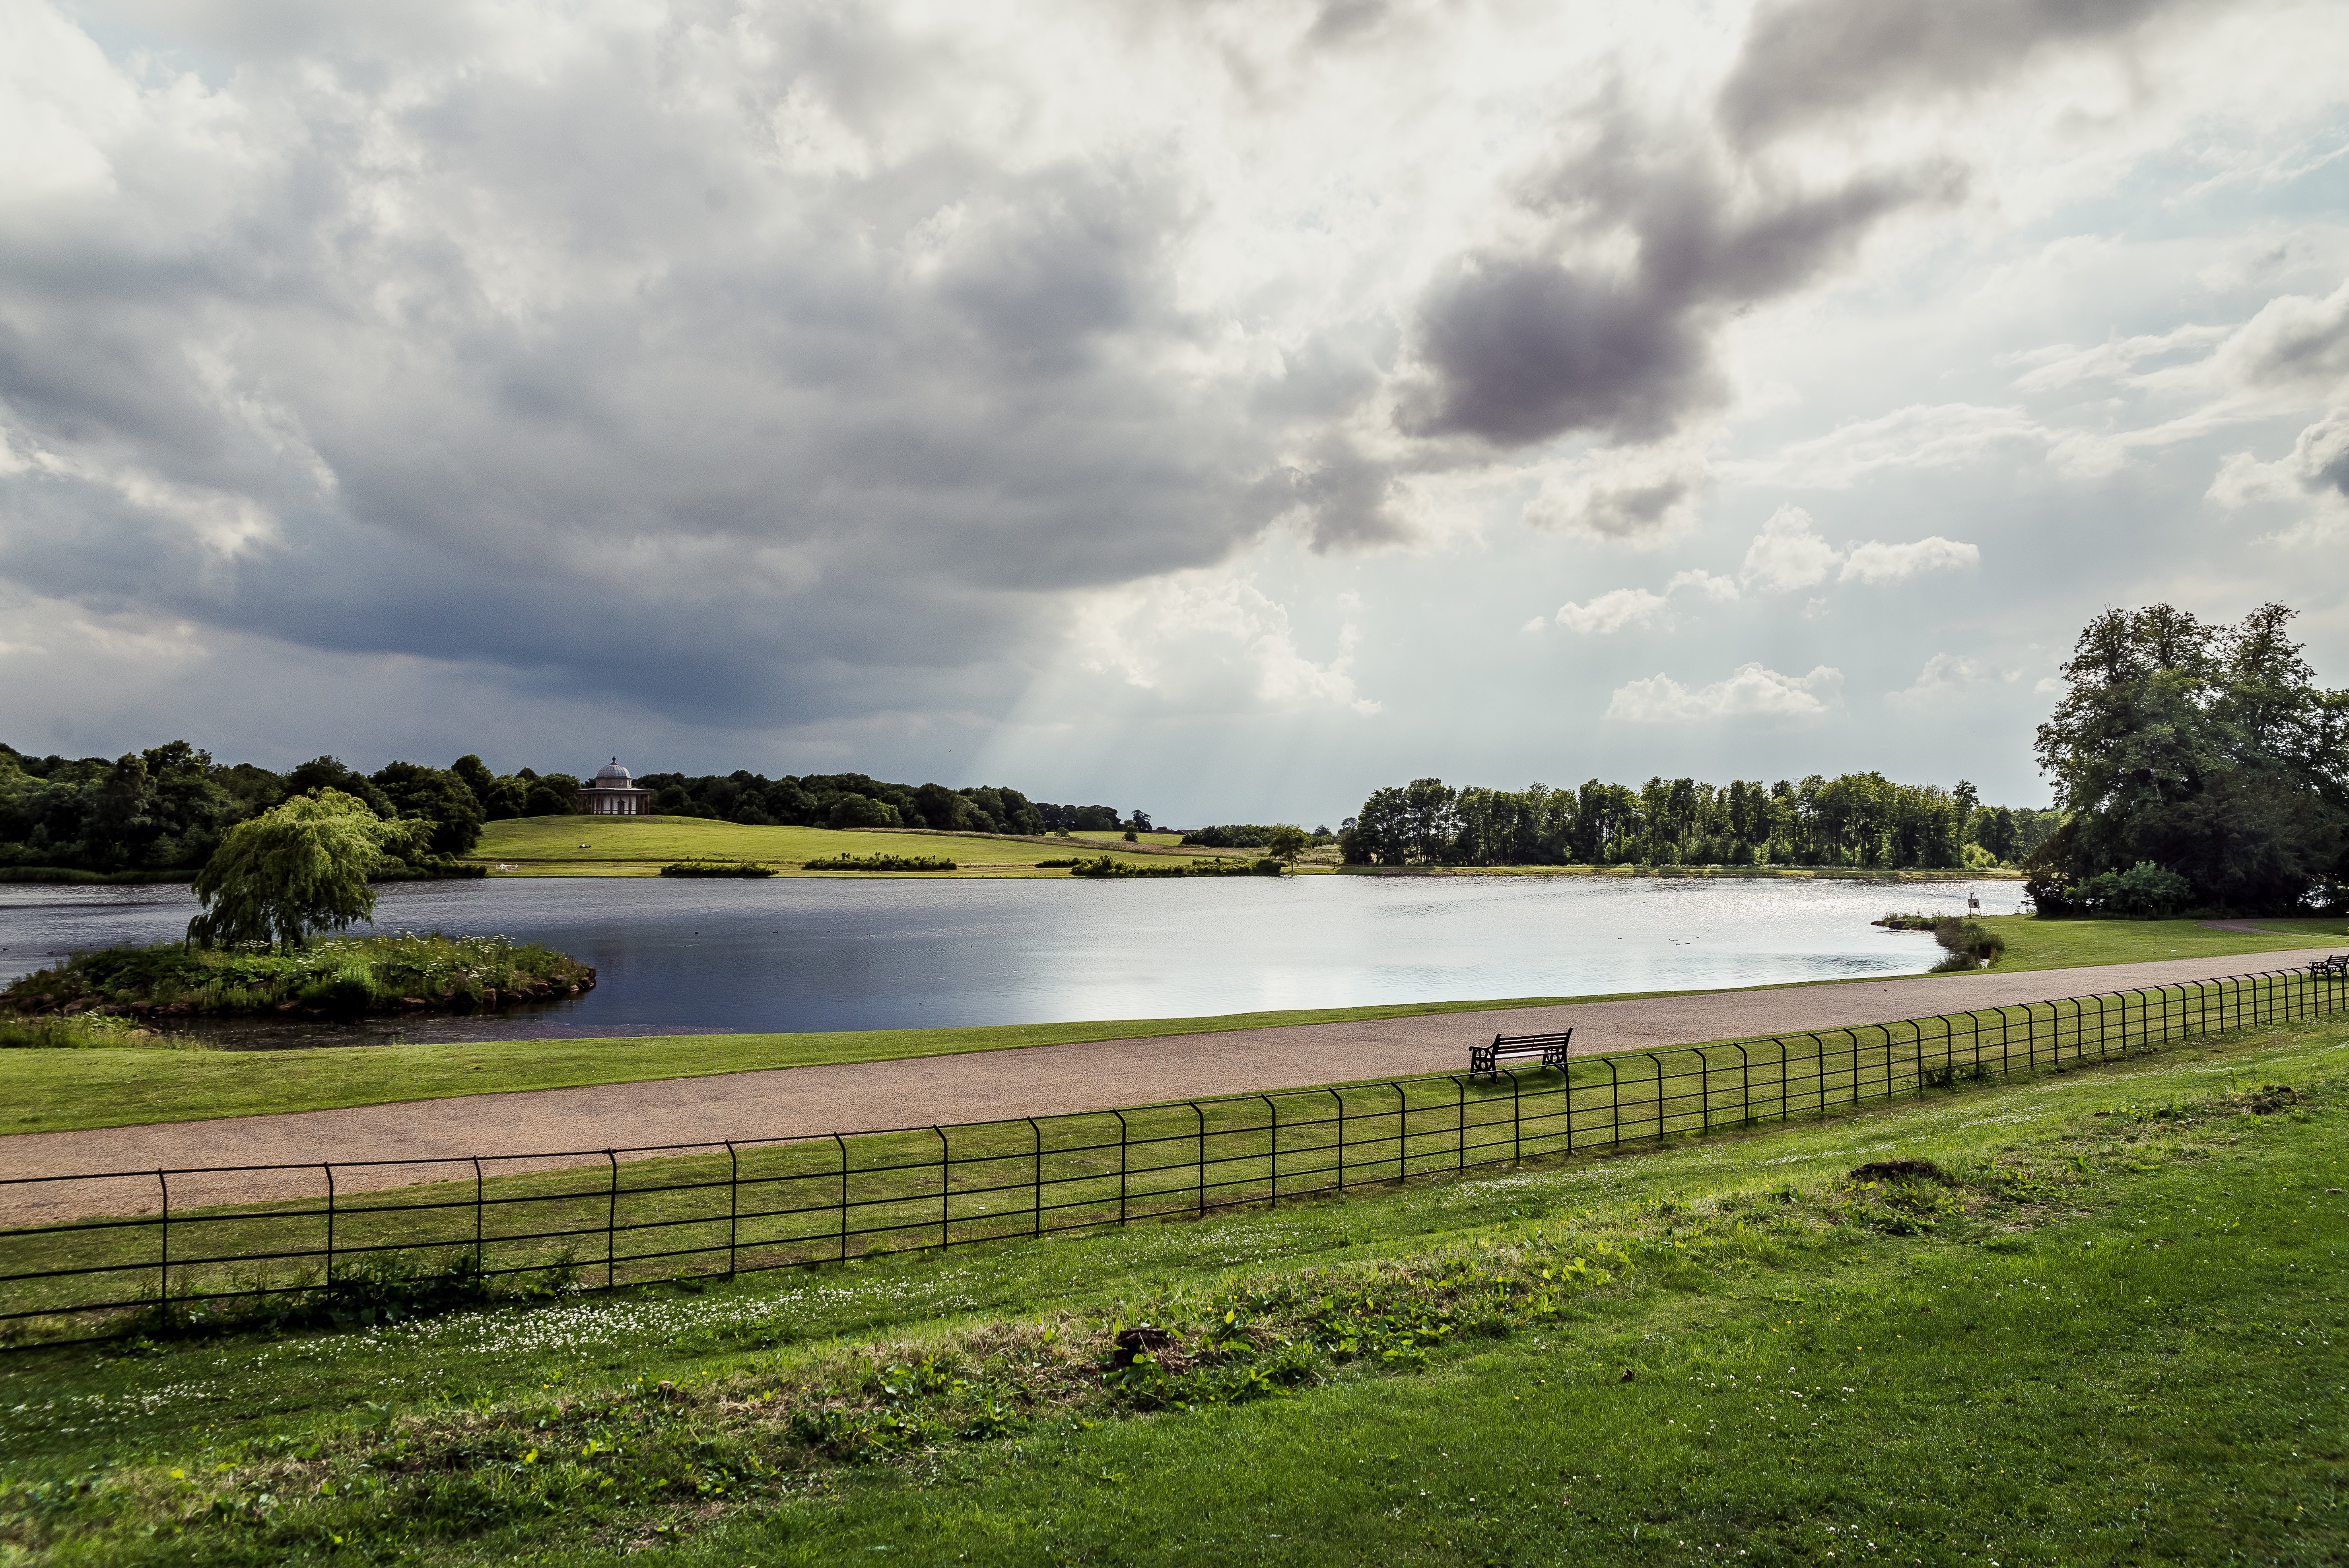
landscape, sea, coast, tree, water, nature, grass, horizon, cloud, sky, morning, hill, shore, lake, river, reflection, bay, reservoir, waterway, body of water, wetland, loch, rural area, meteorological phenomenon